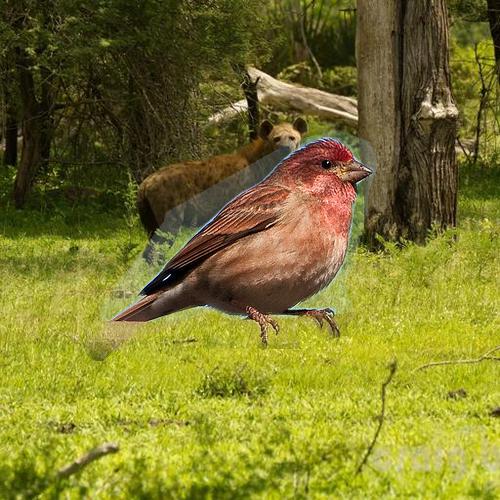
Bird species: Purple_Finch
Bird type: landbird
Background: land